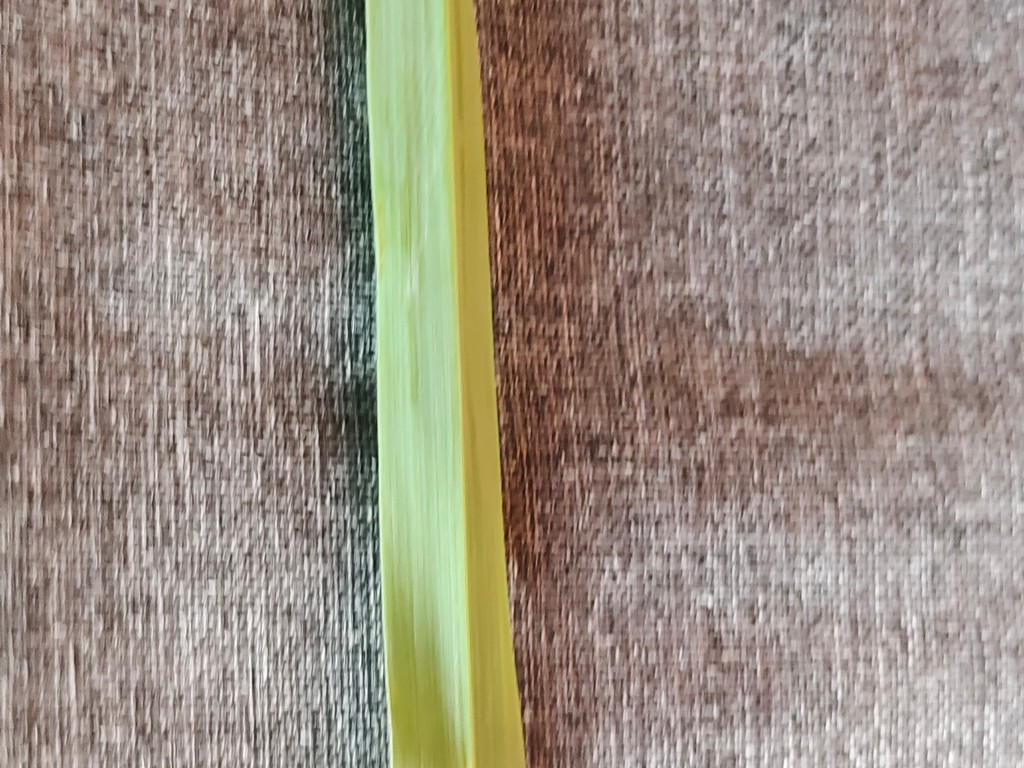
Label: Healthy